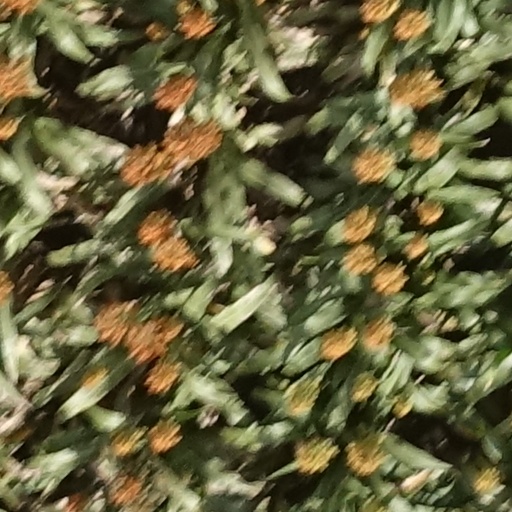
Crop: sorghum